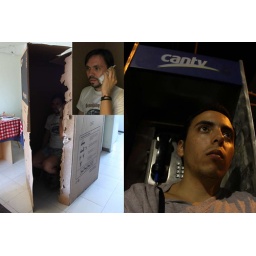
Stand motionless in a phone box